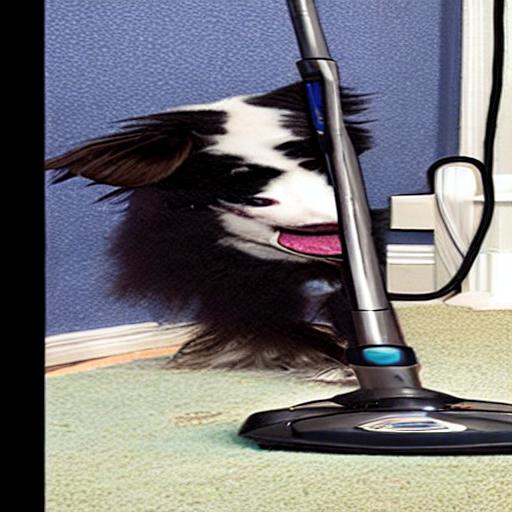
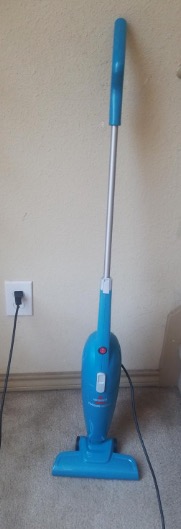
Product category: items_vacuum
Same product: no